Self-service laundry

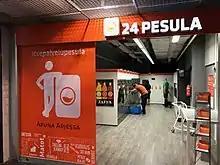
24 Pesula, a self-service laundry at the Ristikko Shopping Center in Konala, Helsinki, Finland

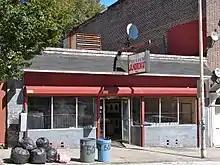
Laundromat in Philadelphia that opened in 1947 and is believed to be the first coin-operated laundromat in the United States

A self-service laundry, coin laundry, or coin wash, is a facility where clothes and some household textiles are washed and dried without much personalized professional help. They are known in the United Kingdom as launderettes or laundrettes, and in the United States, Canada, Australia and New Zealand as laundromats. In Texas and other parts of the south central United States, the term washateria is still used by some older speakers. The first laundromat opened on April 18, 1934 in Fort Worth, Texas.